Washburn Guitars

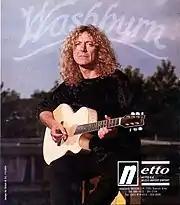
Washburn advertisement featuring Robert Plant, as it appeared in an Argentine music magazine

By the 1920s, Lyon & Healy faced growing competition from other instrument manufacturers as well as from the rise of other forms of entertainment, particularly film and the gramophone. Lyon & Healy gradually shifted manufacturing chores onto wholesaler Tonk Brothers, to whom they sold the guitar portion of the business in 1928, continuing to produce their own lines of harps, pianos, and organs.